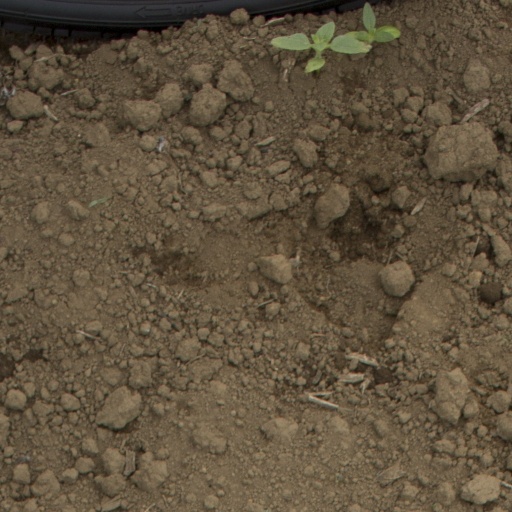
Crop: Jerusalem artichoke